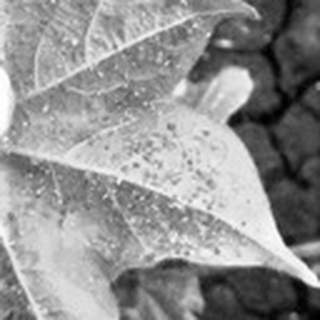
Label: cotton_aphids